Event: Nepal Earthquake
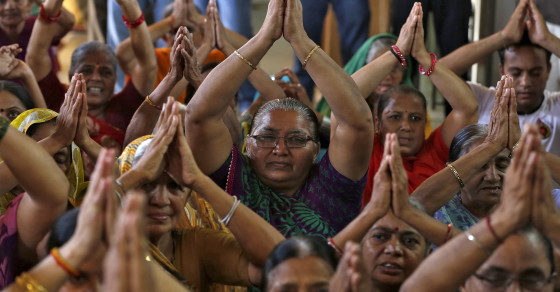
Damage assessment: no_damage